Josep Maria Guzmán

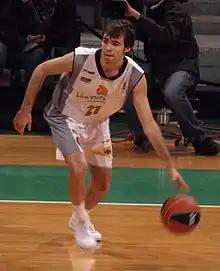

Josep Maria Guzmán Cañas (born February 28, 1984, in Badalona, Catalonia) is a Spanish basketball player, playing the point guard position.